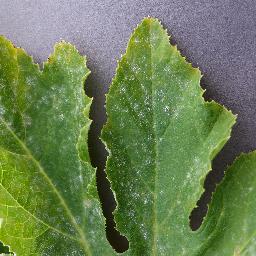
Label: Squash___Powdery_mildew